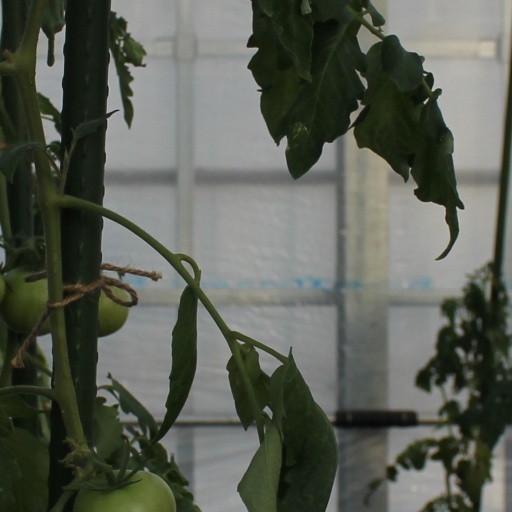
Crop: tomato